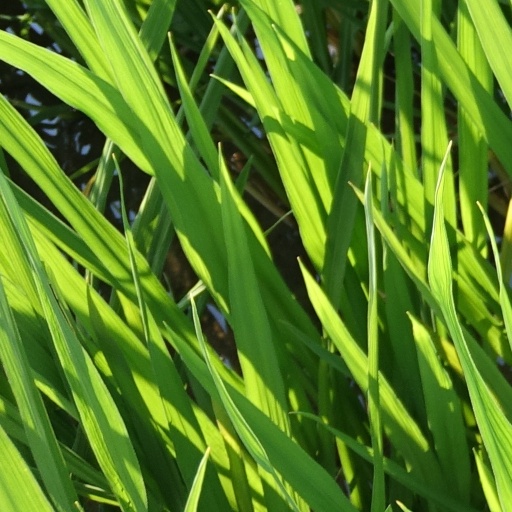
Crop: rice